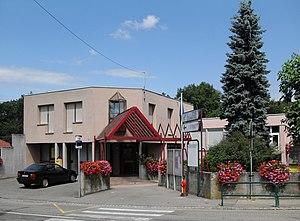
La mairie de Muespach
Muespach [myspax] est une commune française située dans le département du Haut-Rhin, en région Grand Est.